Mineral wagon

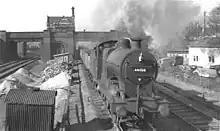
A Birmingham (Washwood Heath) empty wagon service, almost certainly destined for Toton in Nottinghamshire. Ex LMS Fowler 0-6-0 4F 44458 passing Water Orton Station Junction and on to the main lines to Kingsbury with a train of empty 16T mineral wagons

In BR days, there were unfitted mineral trains run at express freight speed, locally known as "the Annesley Cutters" or "Windcutters", exclusively running on the ex-GC line. These ran from Annesley, a collection yard for the collieries of Nottinghamshire served by the ex Great Central Railway, to Woodford Halse and then onwards to major destinations across southern England. These trains have been recreated on the preserved Great Central Railway, using over 30 of these wagons purchased in 1992 by readers of "Steam Railway" magazine. Whilst there were many equivalent empty wagon trains run by the Midland/ LMS/ BR LM Region, they were never run at express speeds, nor did they attract any nickname such as Windcutters.